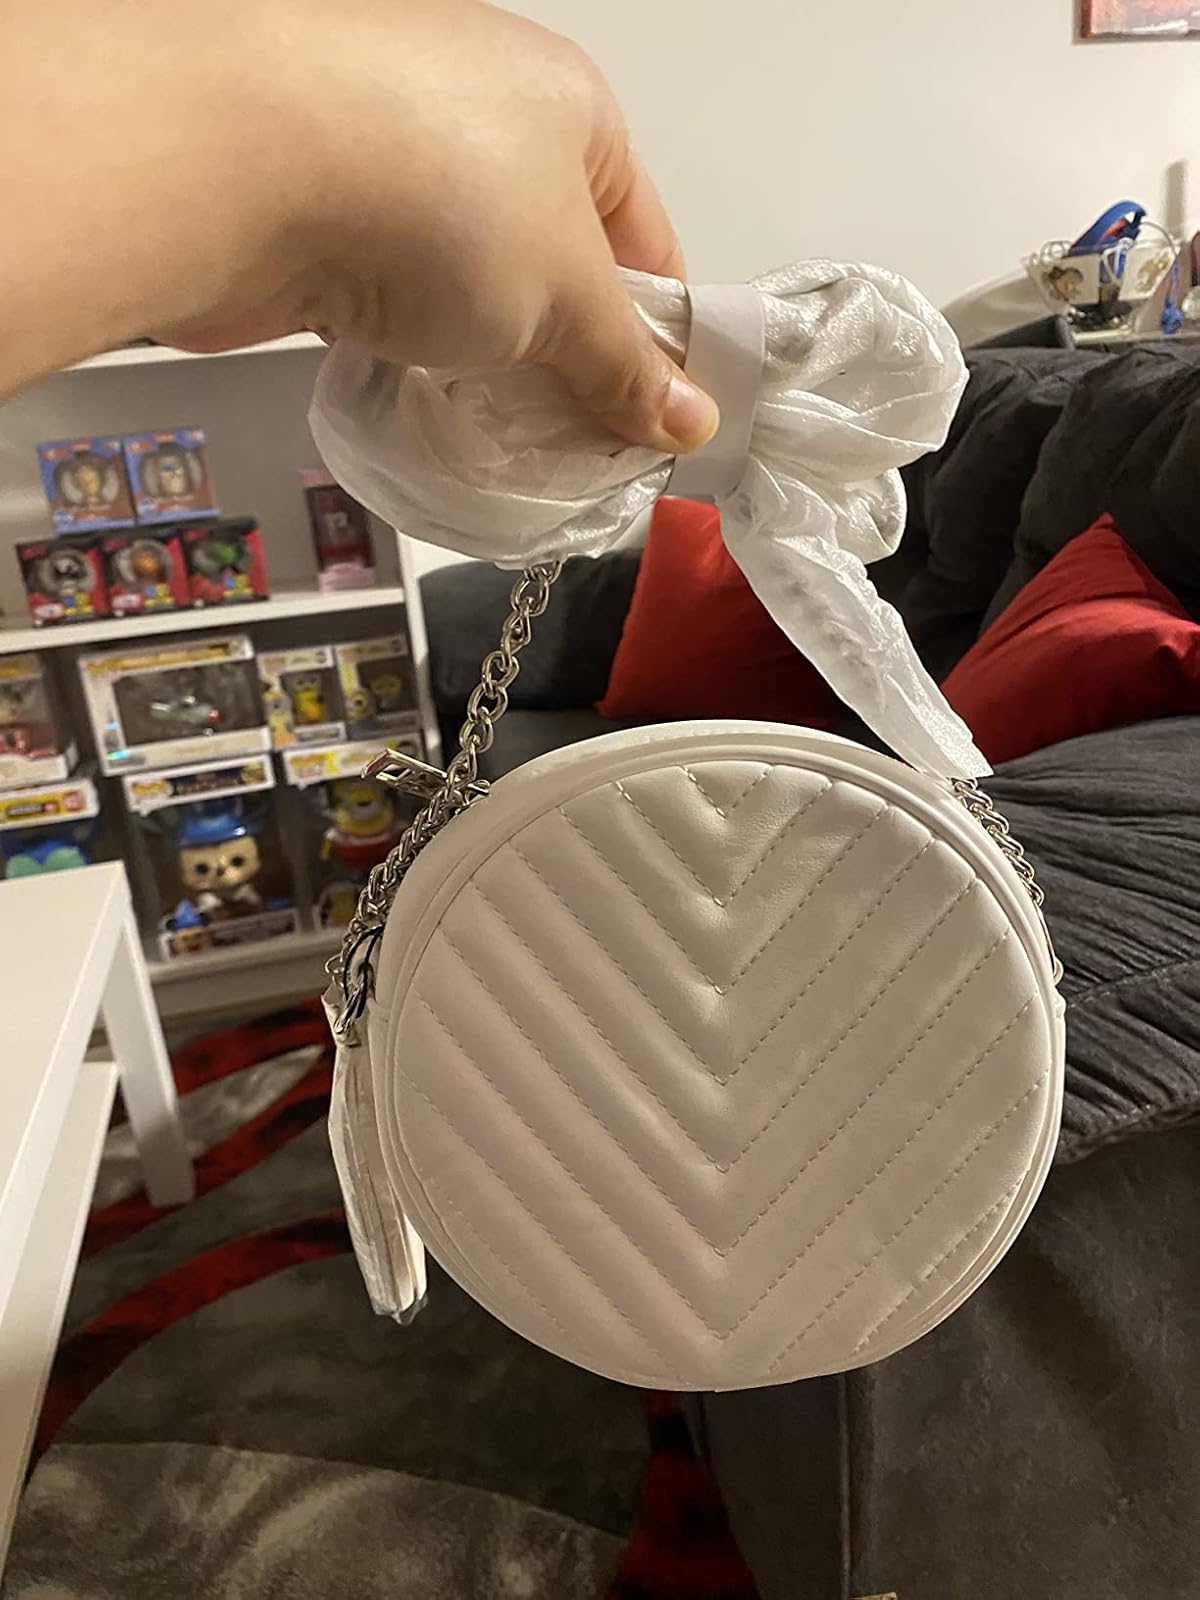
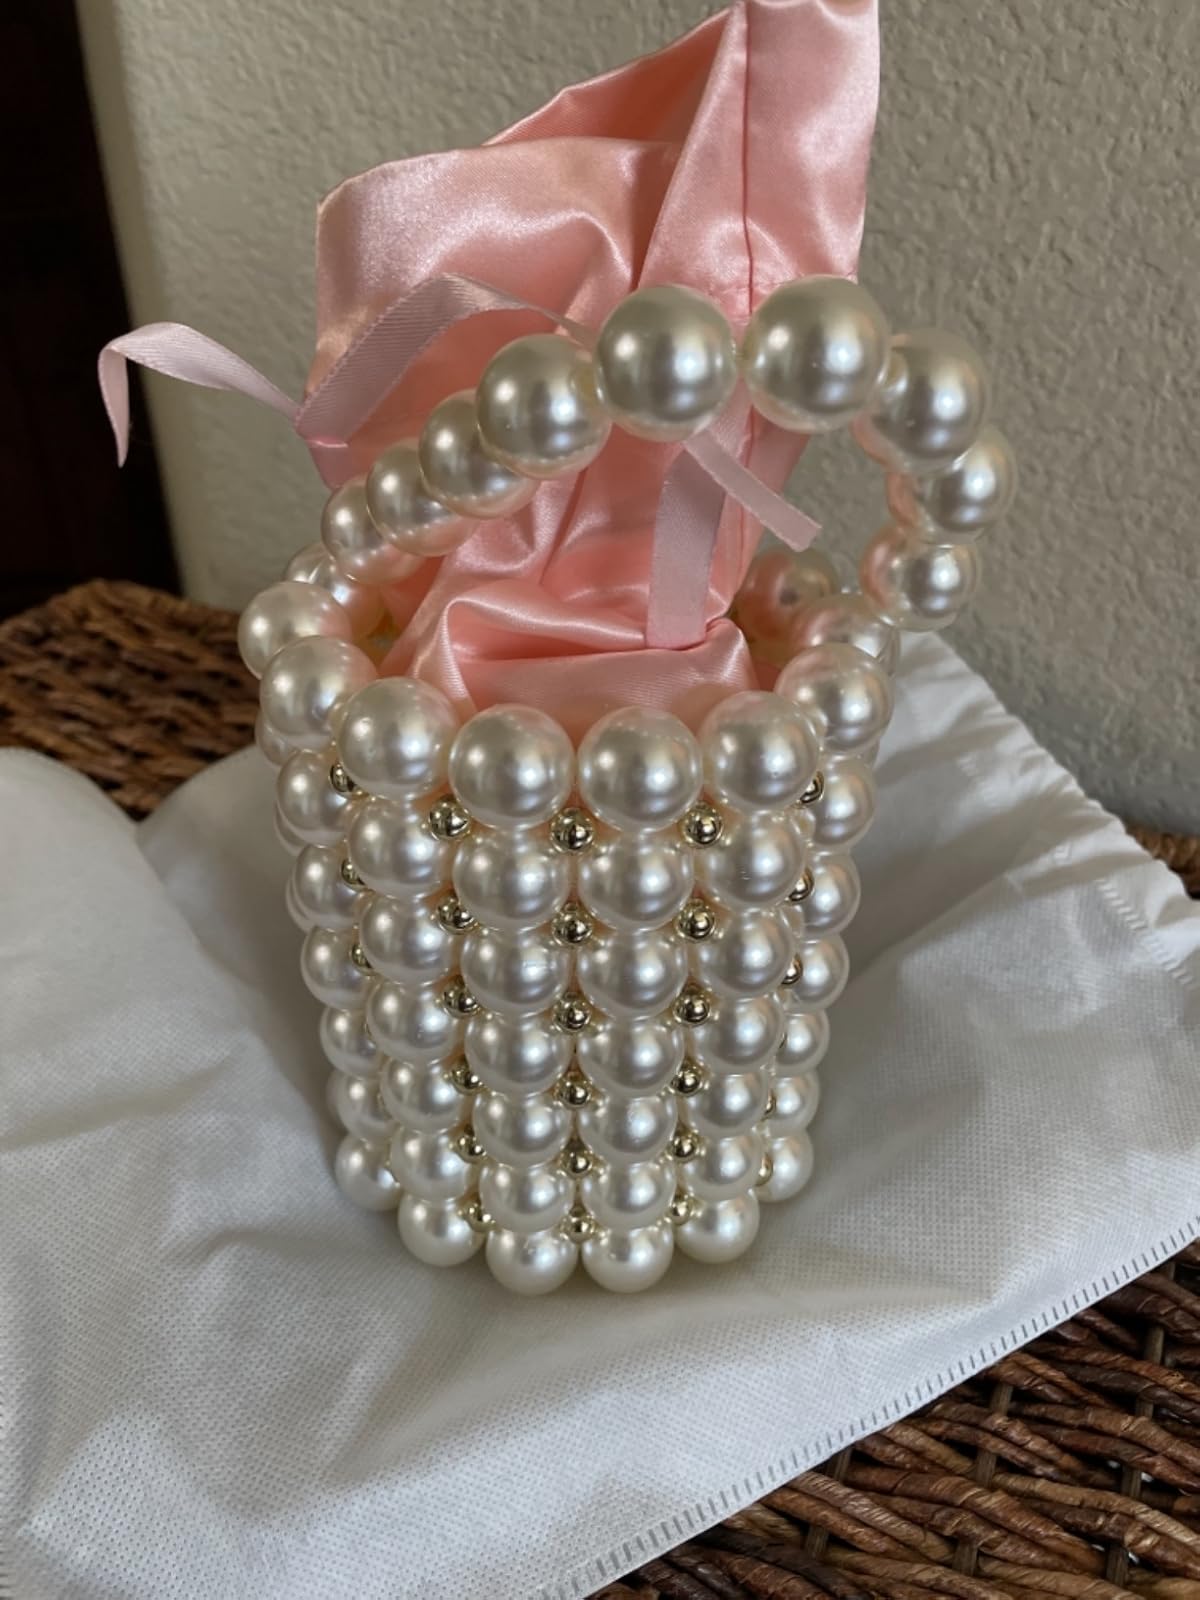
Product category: accessories_handbag
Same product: no